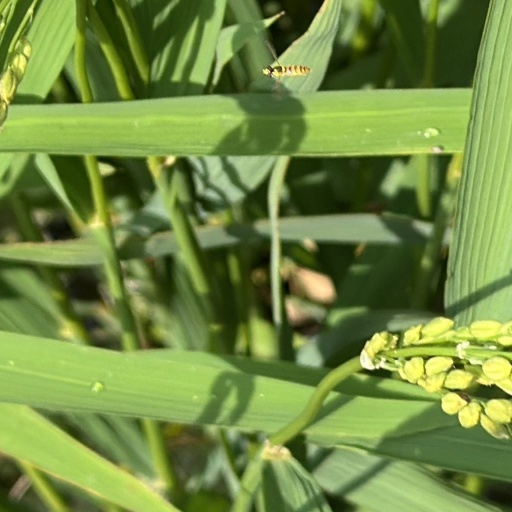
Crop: rice